Mukul Dev

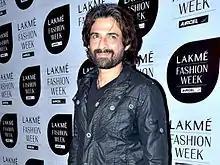
Dev at a show,

Mukul Dev Kaushal (17 September 1970 – 23 May 2025) was an Indian television and film actor. He was renowned for his roles in Hindi and Punjabi films, TV series, and music albums, and also appeared in Bengali, Malayalam, Kannada, and Telugu films. He received the 7th Amrish Puri Award for Excellence in Acting for his performance in the film "Yamla Pagla Deewana".